William Lee Antonie

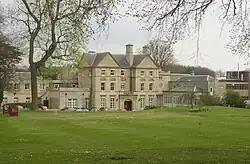
Colworth House

He was born William Lee, the son of William Lee, MP for Appleby. His grandfather was Sir William Lee, Chief Justice of the King's Bench. He was educated at Westminster School. In 1771 he inherited Colworth House, near Sharnbrook in Bedfordshire, from a cousin Richard Antonie, after which he added Antonie to his own name. He also inherited Totteridge Park, Buckinghamshire (formerly in Hertfordshire), from his father in 1778, his mother, Philadelphia, continuing to live there.